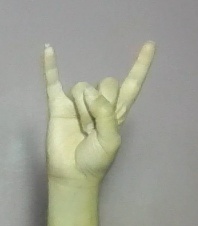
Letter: la